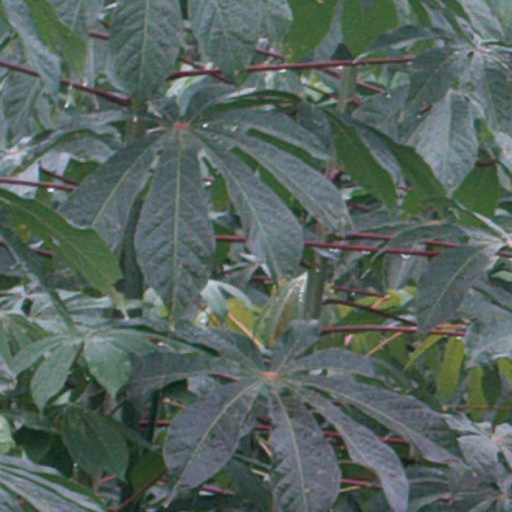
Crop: cassava